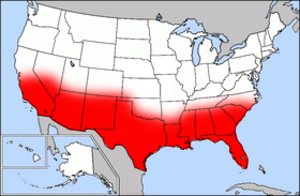
L'héliotropisme est l'attirance des populations d'un pays ou d'une région vers une région plus ensoleillée.